Heinkel He 177 Greif

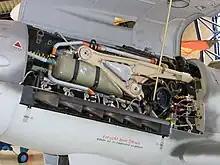
Portside view of a DB 605 engine in a Bf 109G's nose - the visible engine mount forging was similar to what each side of the DB 606/610 used, along with the "power system's" special centreline mounting unit.

For the He 177, Günter decided to employ two of the complex Daimler-Benz DB 606 "power system" setups for propulsion. He had already employed these engines on the record-breaking Heinkel He 119 reconnaissance aircraft prototypes. They consisted of a pair of DB 601 liquid-cooled 12-cylinder inverted-vee inline engines mounted side by side in a nacelle – for the He 119, centrally within the fuselage, just behind its heavily glazed cockpit enclosure – driving one propeller. The two engines were inclined inwards by 30° when mounted onto either side of their common, vertical-plane space-frame primary engine mount so that the inner cylinder banks were disposed almost vertically. A common gear-housing connected the front ends of the two crankcases, with the two crankshaft pinions driving a single airscrew shaft gear. The outer sides of each of the component engines' crankcases were connected to the nacelle firewall through forged mountings similar to what would be used for either a single DB 601 or DB 605 engine-powered aircraft installation. When combined with the central space-frame mount designed especially for the "power system" format, this resulted in a Daimler-Benz "coupled" twin-crankcase "power system" having a trio of engine mount structures within its nacelle accommodation. The starboard DB 601 component engine had to be fitted with a mirror-image version of its mechanically driven centrifugal supercharger, drawing air from the starboard side of the engine. Two of the DB 606s, each of which initially developed 2,600 PS (2,564 hp, 1,912 kW) for take-off and weighing some 1,515 kg (3,340 lb) apiece, were to power the He 177. The DB 606 — and its eventual replacement, the Daimler-Benz DB 605-based "DB 610" — were to be the only two production German aviation powerplants designed to surpass 2,040 PS (2,010 hp, 1,500 kW) of power, something that the Germans had considerable challenges in developing during the war into production-ready, combat-reliable aviation engines.